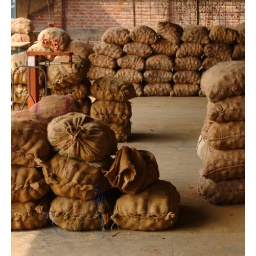
bags of sabji in the market